Romanian air tours over Africa

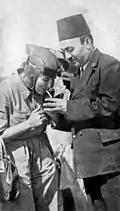
Photo appearing on the cover of the "Realitatea Ilustrată" magazine No.429/1935

Being an unprecedented event, Irina Burnaia's air tour aroused much interest in the press. Thus, the cover of issue No.429/10April 1935 of "Realitatea Ilustrată" reported that the logbook of the flight conducted by Burnaia and Ivanovici would be published soon. In this respect, a series of articles with the title "Recorduri Bărbătești, Recorduri Femenine"' reported the tour in issues No.431, 432, 433, 435 and 436. Also, there were issued such articles as "De vorbă cu aviatoarea Burnaia– povestirea unui raid îndrăzneț" or "Cum a decurs raidul aviatorilor Irina Burnaia– Petre Ivanovici". Nevertheless, many newspapers reported the flight icily. In the chapter "Fierbe cazanul satanei" of her book with the title "Aripile mele", Burnaia talked about the absurd allegations published in the press which told that they would have travelled without passports, or they would not have had trespassed licences, or would have brought negative publicity to Industria Aeronautică Română (IAR). Yet, Vasile Damaschin's article, "Faimosul raid Burnaia", was the most virulent, which insinuated that the flight had been nothing but a romance between a "blonde" woman – although she said she had neither blonde nor oxygenated hair – and a "kept man", who lived on the public dole, "collected by blows and by tucks of drum from the widows with seven children, from the clerks, from the miserable peasants, from the workers…". The further enquiry proved these statements to be untrue, and showed that the funds came from selling some properties in . All this gossip was responded by C. A. Orășanu in the "Universul" and Ion Dumitrescu in his article called "Pilotajul cancanurilor" in particular, and later also by Cornel Marandiuc in his article "Cum a fost ucisă Ileana Cosânzeana– lecturând «Aviatoarele României– Din înaltul cerului în beciurile Securității»".